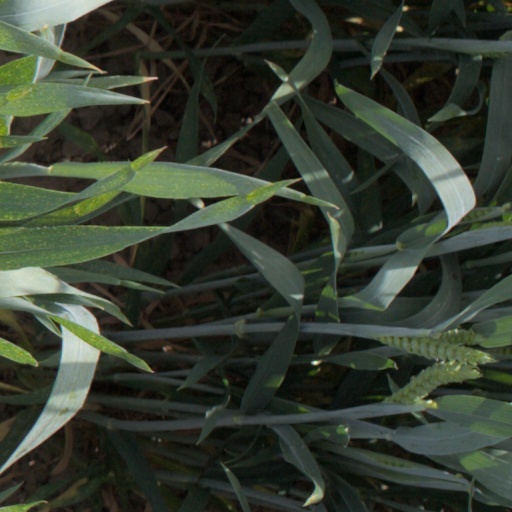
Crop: wheat